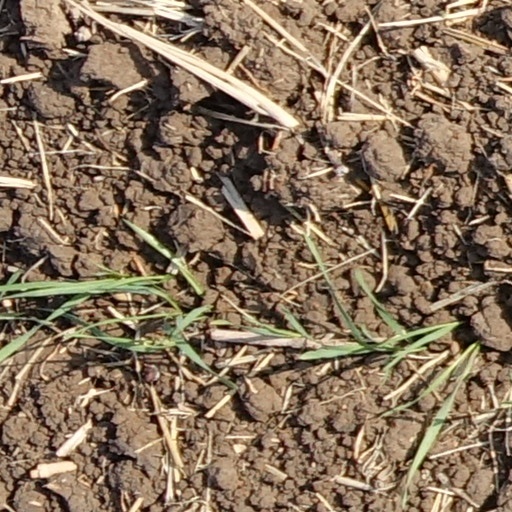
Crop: wheat